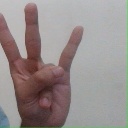
अक्षर: क्ष